The Tuttles of Tahiti

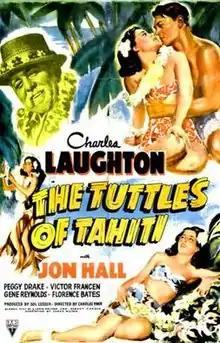
theatrical poster

The Tuttles of Tahiti is a 1942 American adventure comedy romance film directed by Charles Vidor and starring Charles Laughton and Jon Hall. It was based on the novel "No More Gas" by James Norman Hall and Charles Nordhoff.